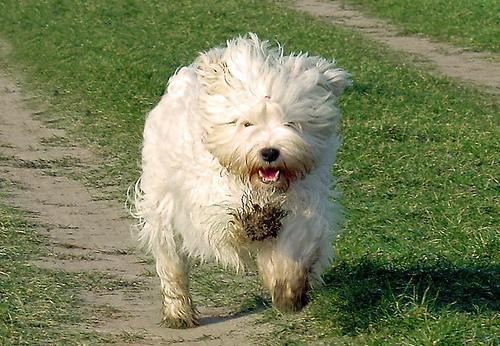
Tibetan_terrier